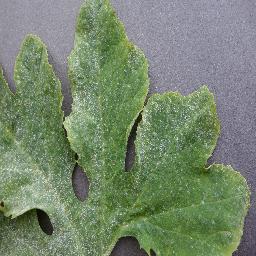
Label: Squash___Powdery_mildew